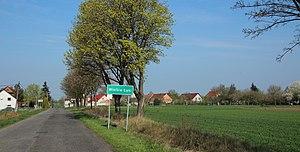
Wielkie Łąki est une localité polonaise de la voïvodie d'Opole et du powiat de Nysa.